Our Lady of Fuensanta

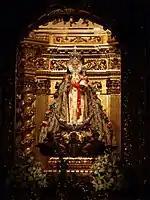
Our Lady of Fuensanta in the shrine of her sanctuary

Our Lady of Fuensanta (Spanish: "Virgen de la Fuensanta") is a miracle working statue of the Virgin Mary, particularly associated with ending drought. She is the principal patron of the city of Murcia, a title she has held since the first half of the 18th century.